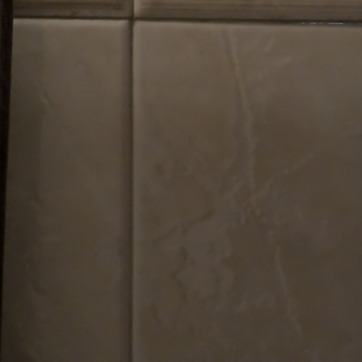
Material: tile